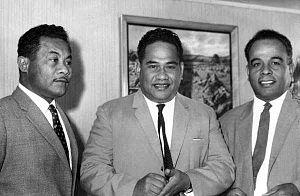
Nauru, /na.u.ʁu/, en forme longue la république de Nauru est un État insulaire d'Océanie situé en Micronésie, peuplé de 13 649 habitants en 2017 et l'un des plus petits États du monde.
Le 31 janvier est le 31ᵉ jour de l'année du calendrier grégorien. Il reste 334 jours avant la fin de l'année, 335 en cas d'année bissextile.
L'histoire de Nauru est celle d'une petite île de 21 km² isolée au sein du Pacifique central et qui forme aujourd'hui un État indépendant : la République de Nauru. Les événements antérieurs à sa colonisation à la fin du XIXᵉ siècle sont peu connus faute de sources écrites et en la quasi-absence de données archéologiques. Les faits postérieurs sont quant à eux intimement liés à l'histoire de son unique ressource : le minerai de phosphate.